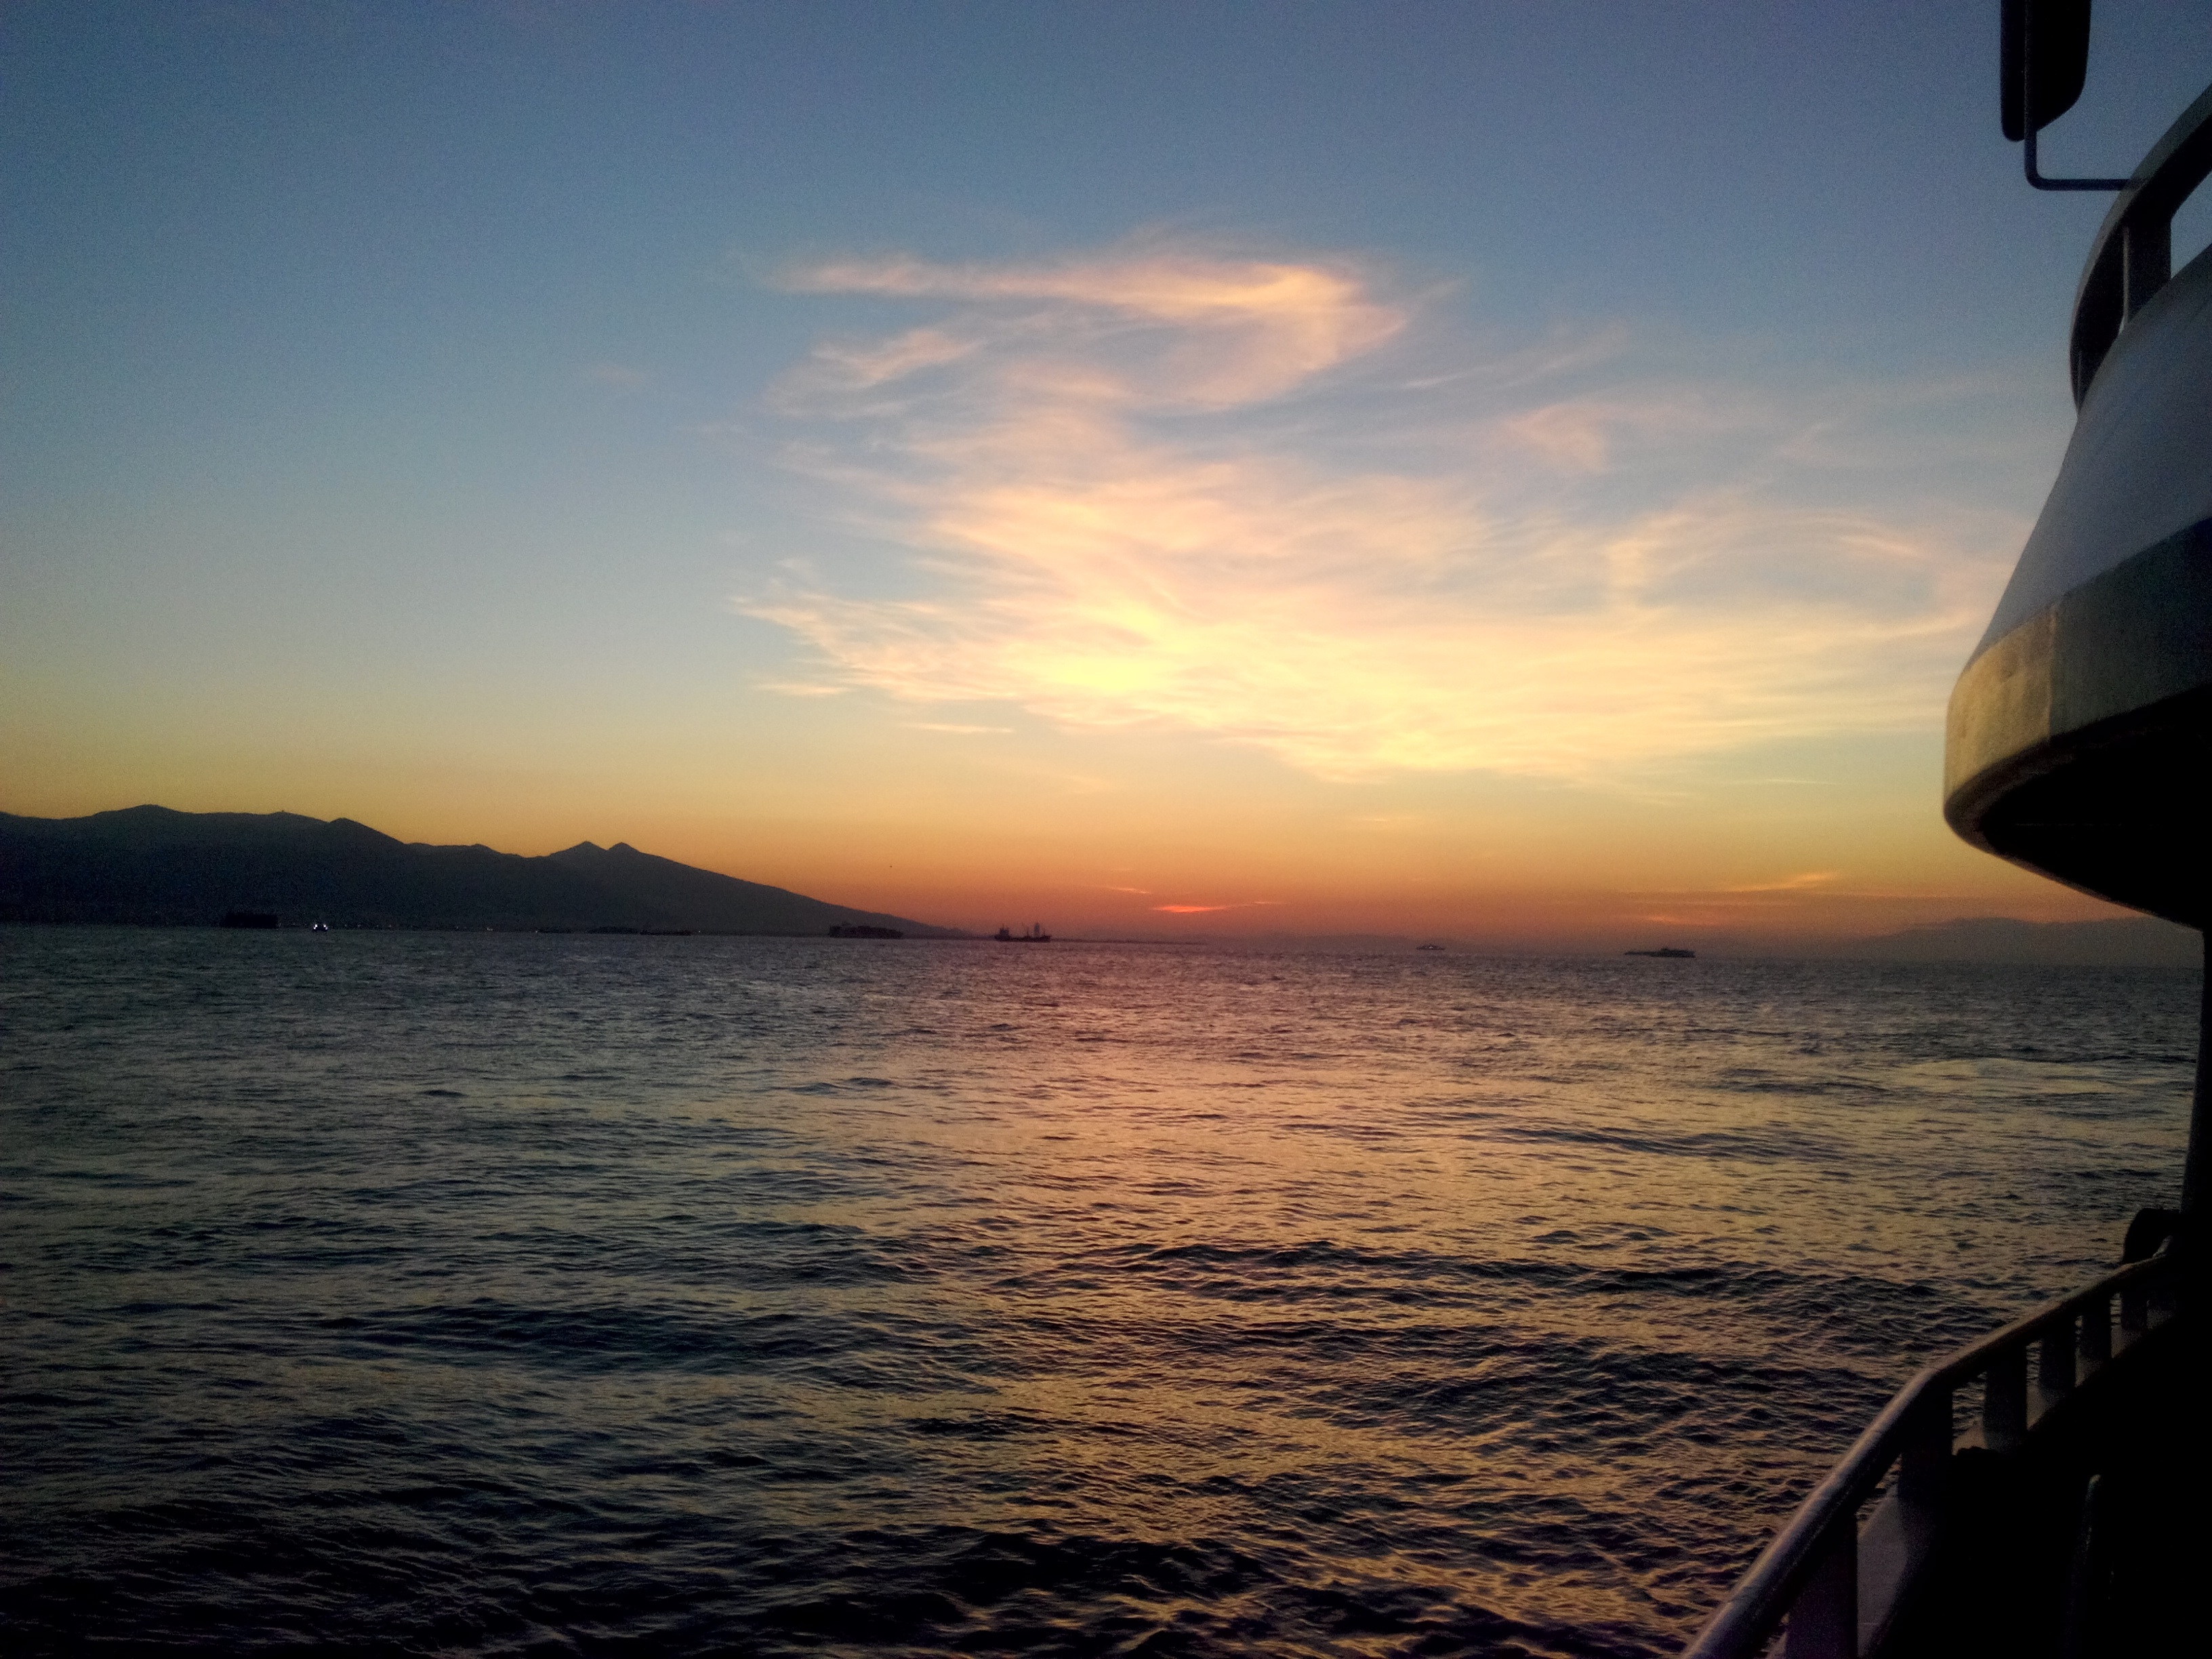
sea, coast, ocean, horizon, cloud, sun, sunrise, sunset, sunlight, morning, wave, dawn, dusk, evening, vehicle, bay, cape